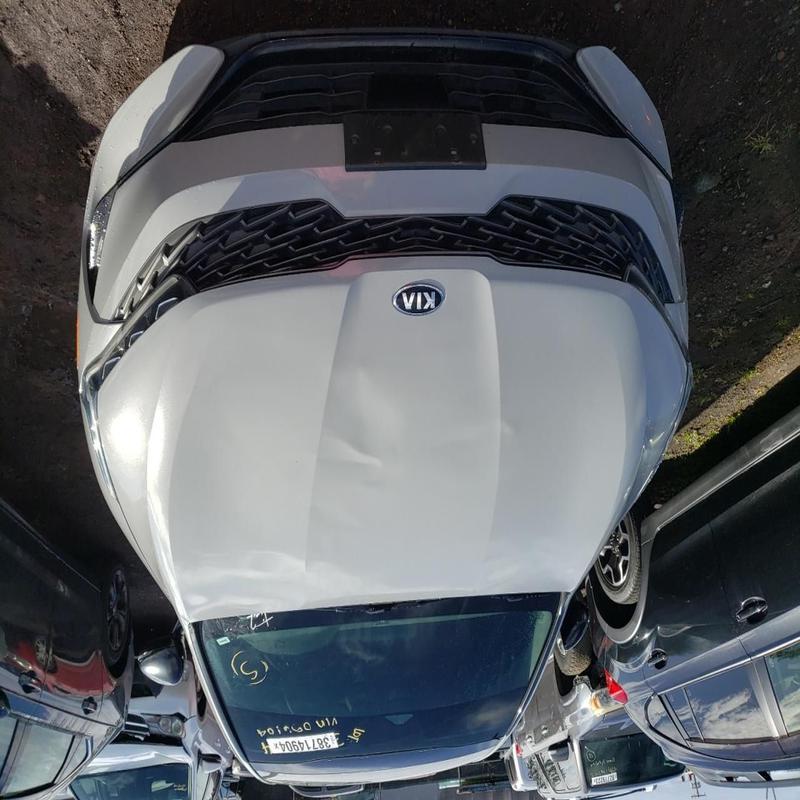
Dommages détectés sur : plaque d'immatriculation avant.
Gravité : mineur